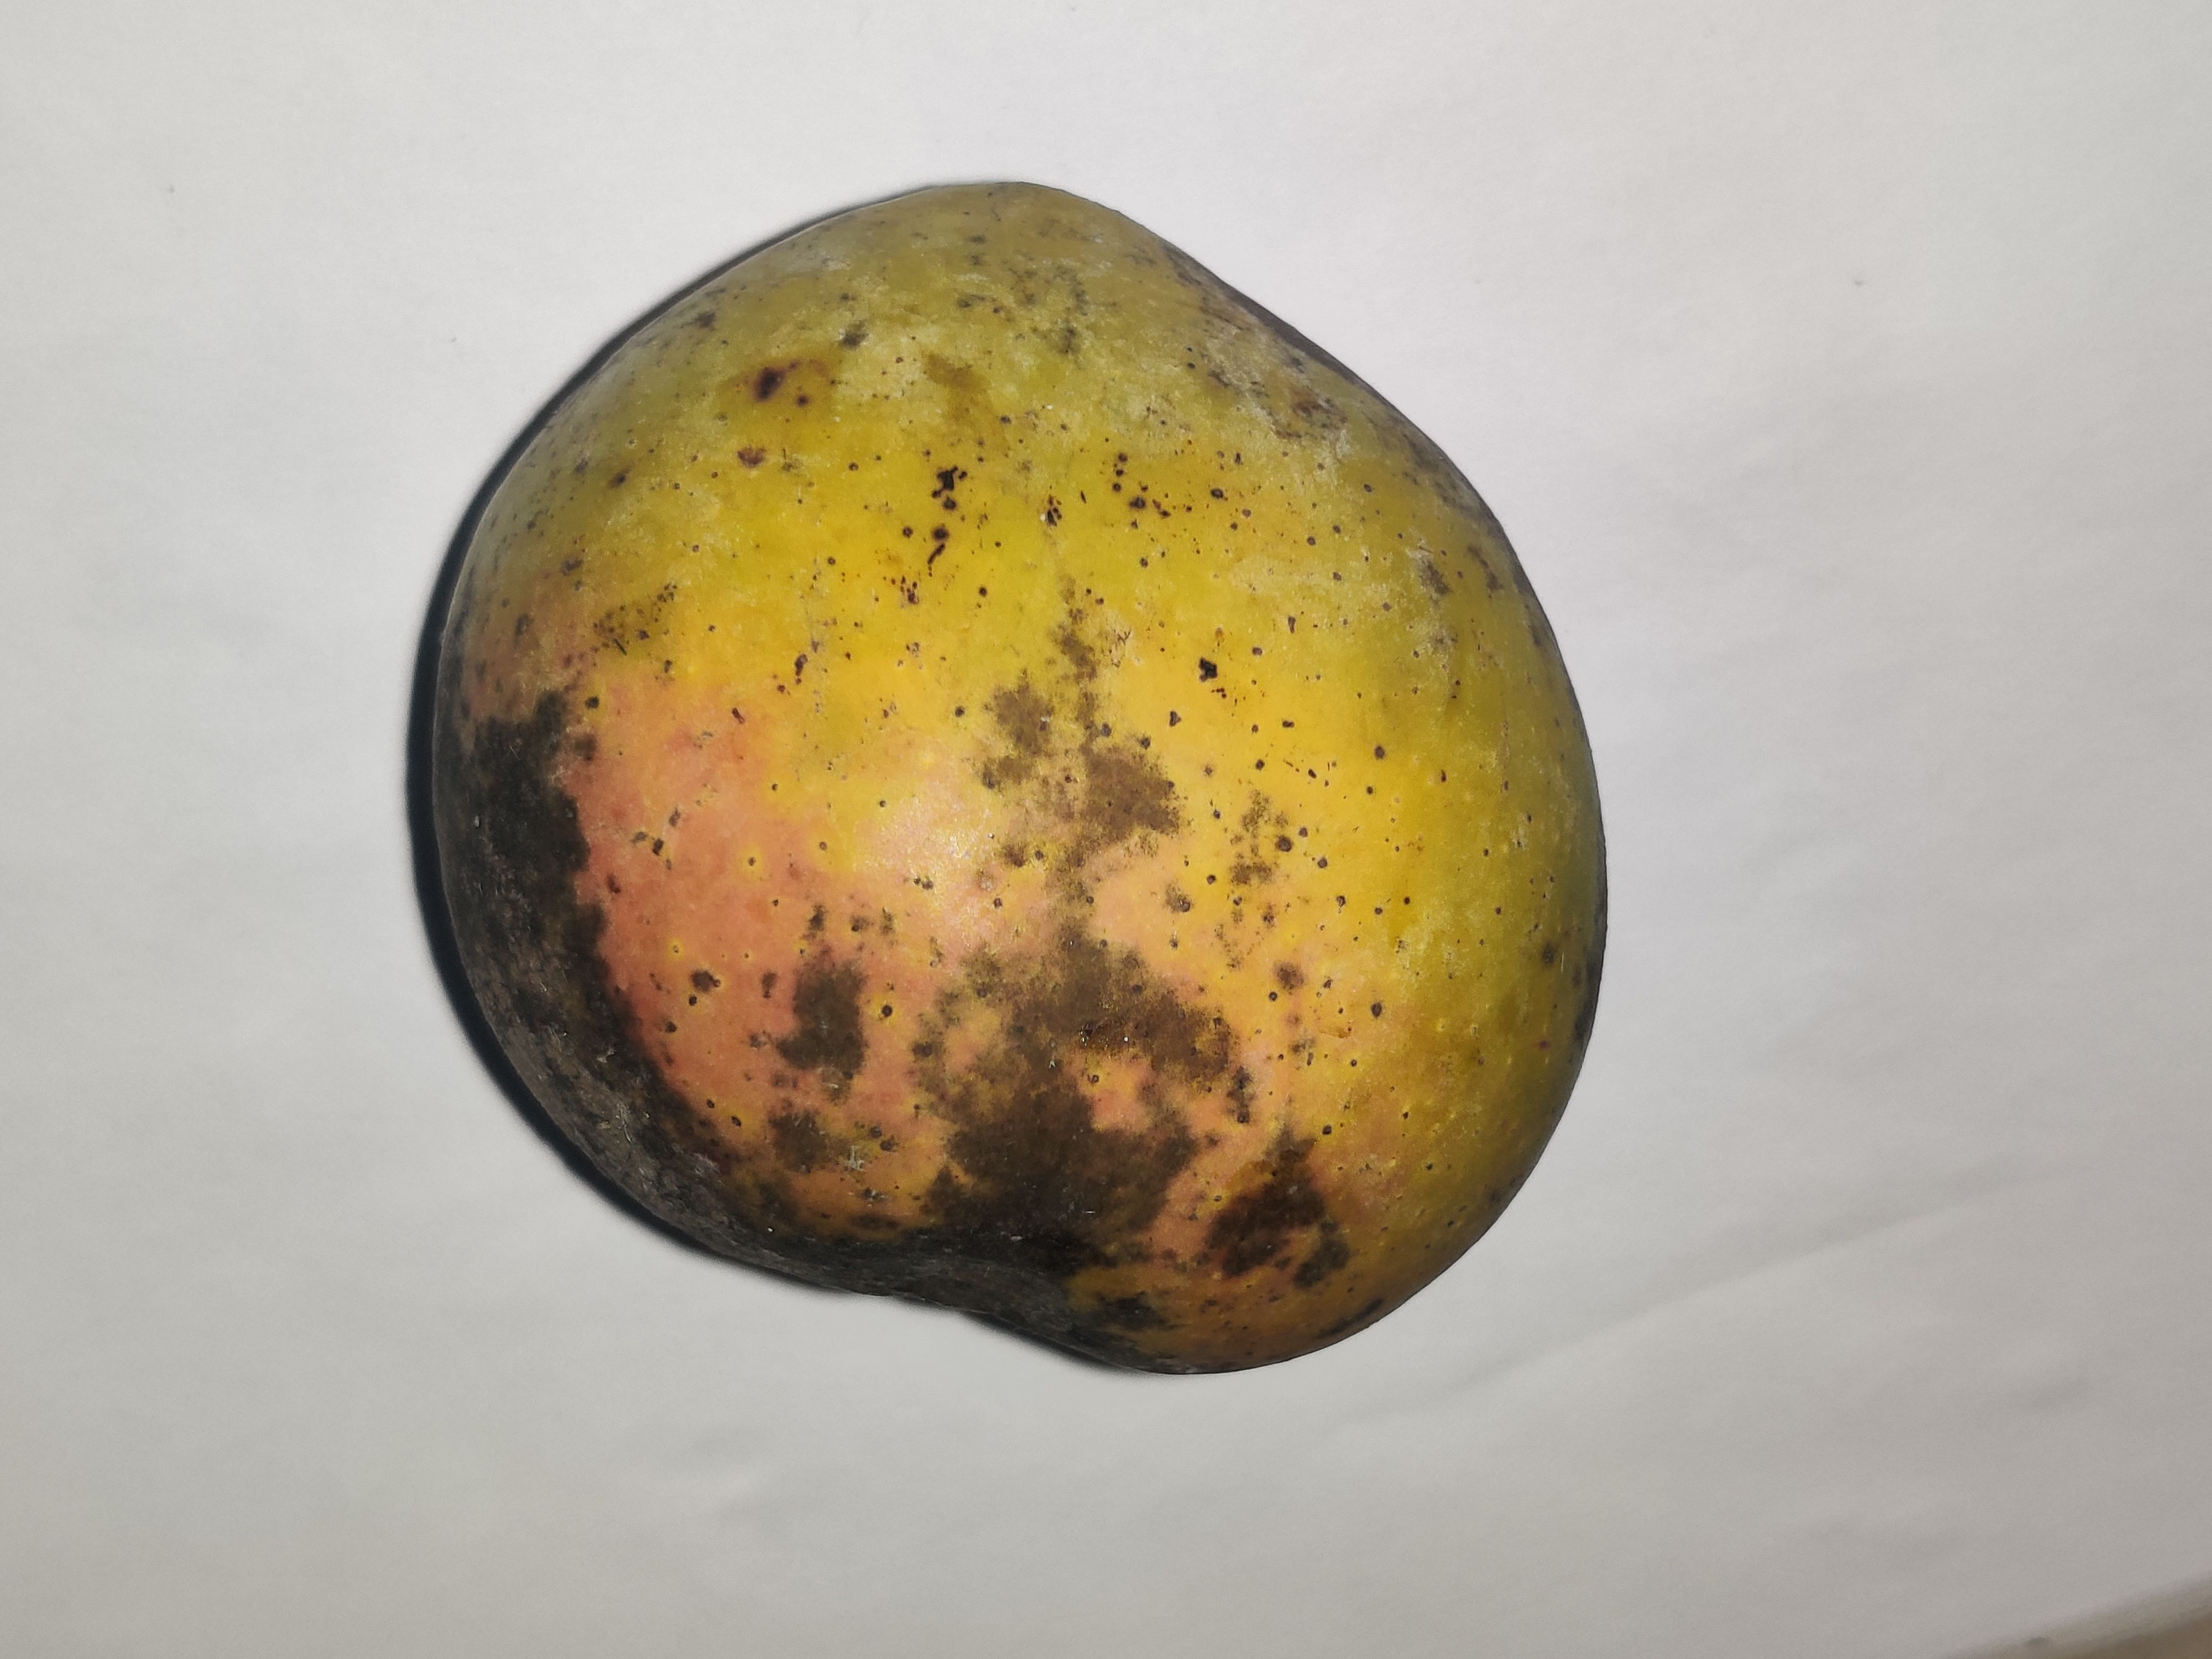
Fruit: mango
Grade: 3rd-grade